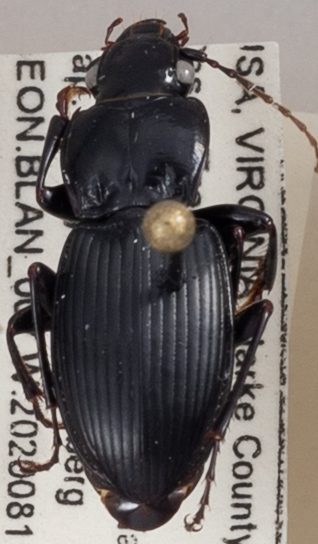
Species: Cyclotrachelus sigillatus
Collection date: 2020-08-11
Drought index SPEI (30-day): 1.064
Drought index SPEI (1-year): -0.06
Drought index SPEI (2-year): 1.69